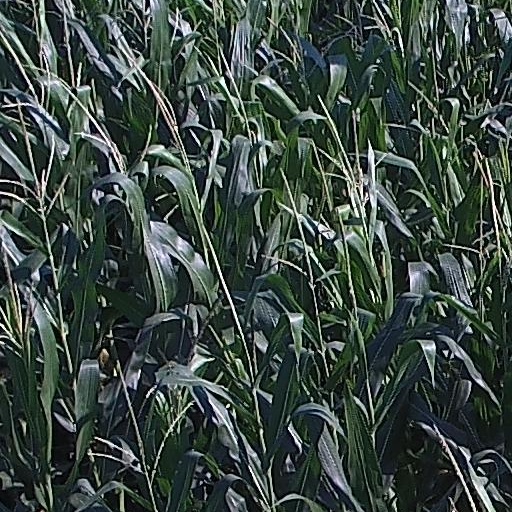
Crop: maize; corn